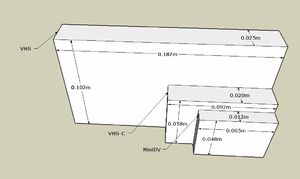
S-VHS-C
Sammenligning mellem størrelser: VHS, VHS-C og MiniDV
S-VHS-C er en forbedret udgave af VHS-C-systemet. Det er blevet brugt i videokameraer. Billedet fra et S-VHS-C-bånd har 420 lodrette linjer, hvor billedet fra et VHS-C-bånd har 250 lodrette linjer. I videokameraets kasetterum sidder et videohoved, som aflæser & -skriver 2 slags informationer fra båndet: kontrolinformation & lyd/videoinformation. Data og hovedet er i en 45 graders vinkel så dette læses skråt. Dette er gjort for at formindske størrelsen på båndet optimalt og kan visualiseres ved at sammenligne skråstreger og streger ved siden af hinanden: